Trebišov

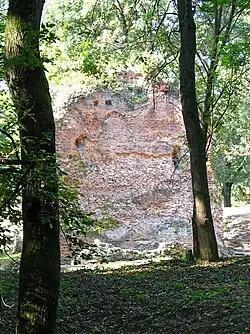
Ruins of Parič (Párics) Castle in the Trebišov park

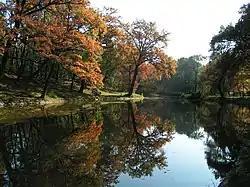
Trebišov park in the autumn months

The Mausoleum is one of the most beautiful monuments in Trebišov. It was built in the neo-Gothic style in 1893 by the German architect Arthur Meinig. The sarcophagus is a work of the Hungarian sculptor György Zala from the years 1893–1895. The Mausoleum houses the grave of count Gyula Andrássy from 1894, who was prime minister of Austria-Hungary (1867). In the sarcophagus, there are relicts of his wife Katalin Andrássy. Above the sarcophagus there are two bronze cartouches with the emblems of the count and his wife. Beside that there is the tin coffin of Tódor Andrássy (1857–1905). There is a sculpture of an angel. Near the sarcophagus, there is a bronze sculpture of Helena, the wife of count Lajos Batthyány. In the interior there are the starry vault and the neo-Gothic windows.